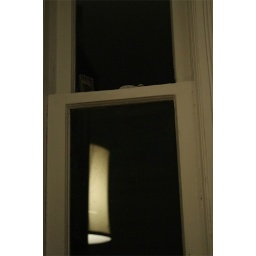
lamp in the window